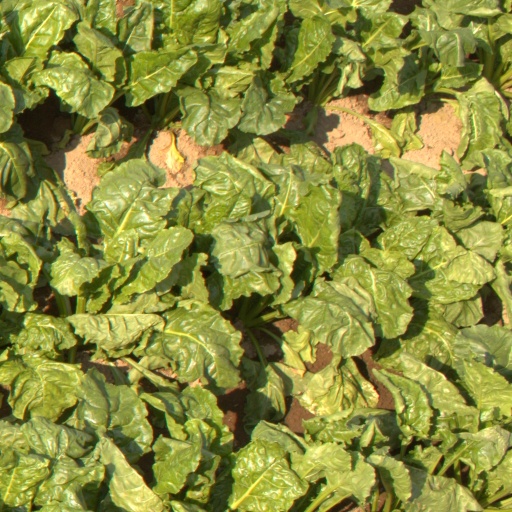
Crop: sugar beet